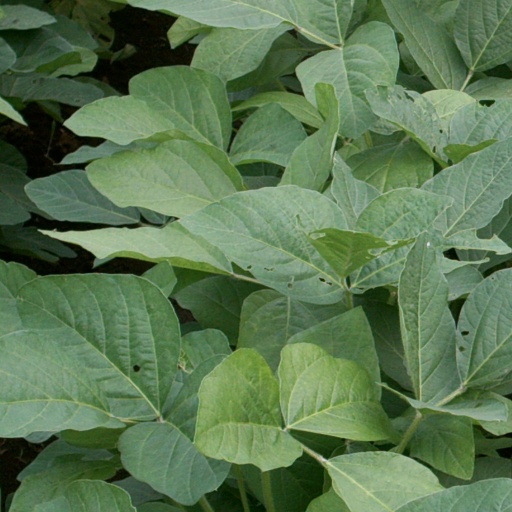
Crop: soybean